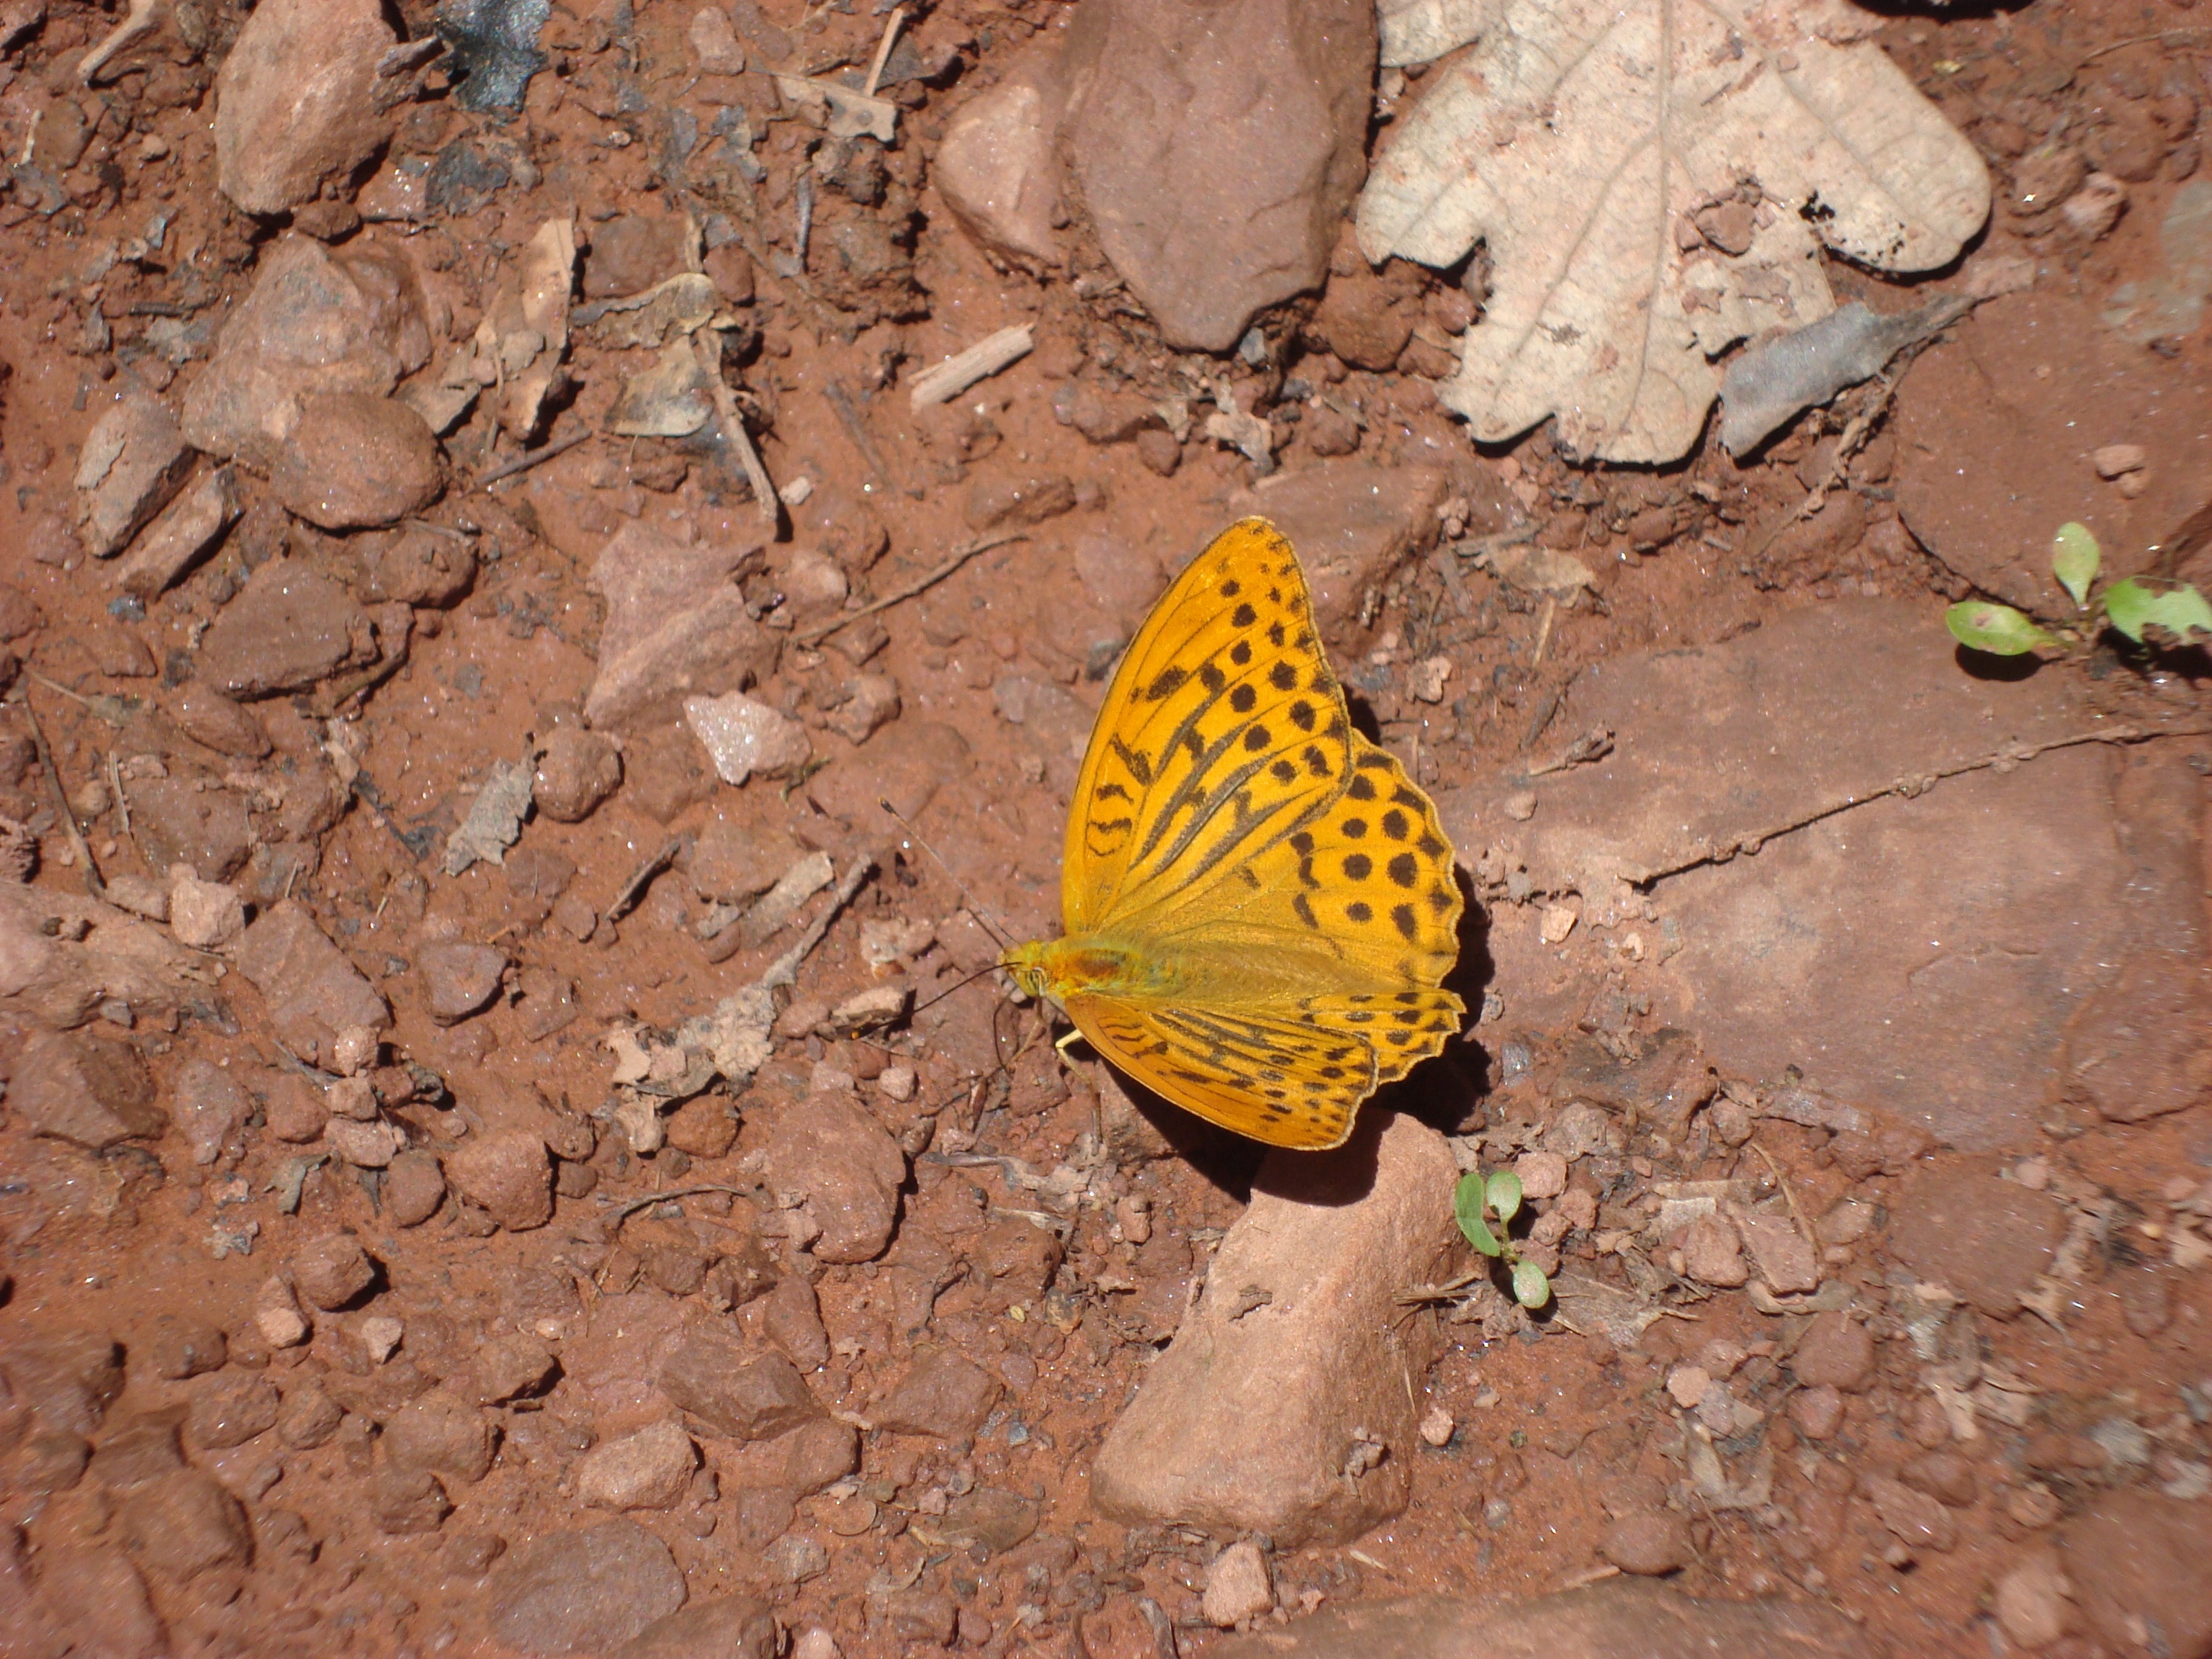
leaf, flower, insect, soil, butterfly, yellow, fauna, invertebrate, wings, macro photography, pollinator, moths and butterflies